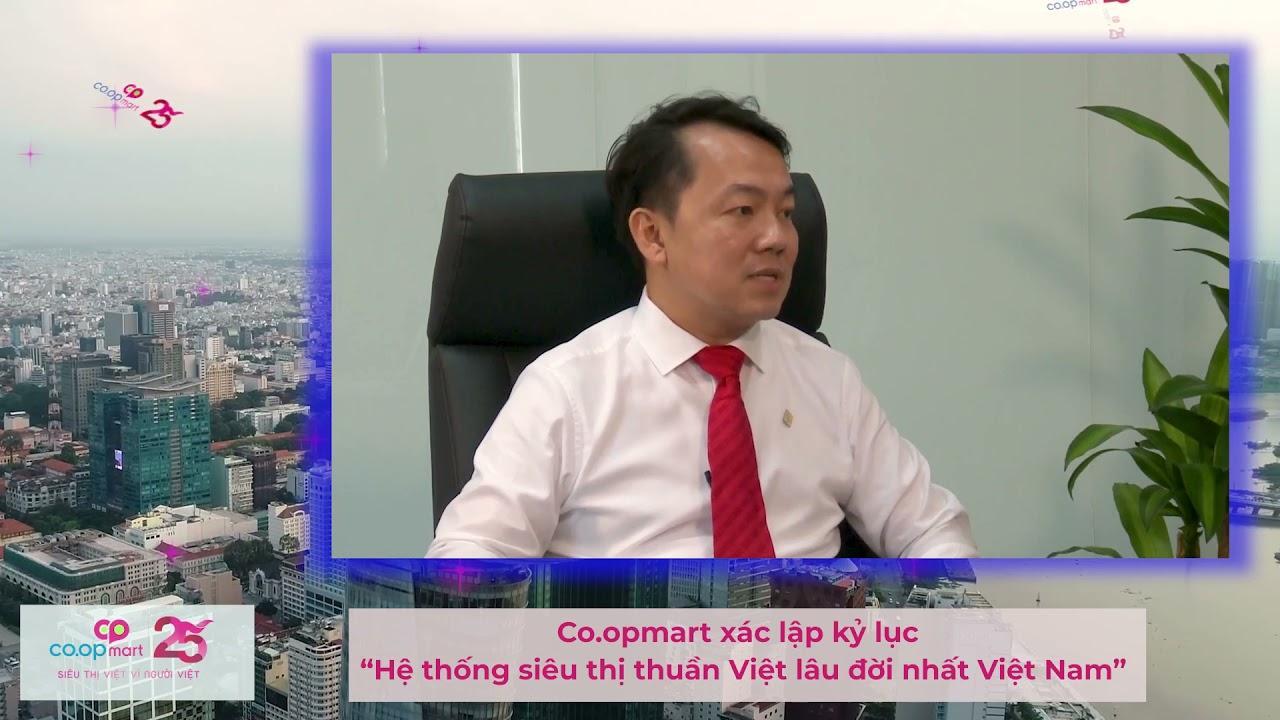
có một người đàn ông mặc áo trắng xuất hiện ở trong bức ảnh